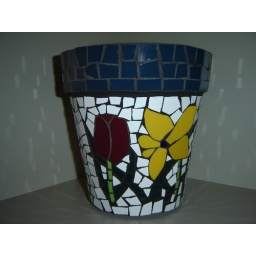
Mosiac pot in Stained glass (A)